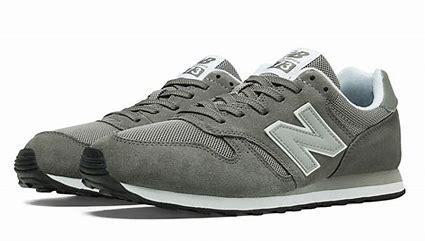
Brand: New
Model: Balance 373